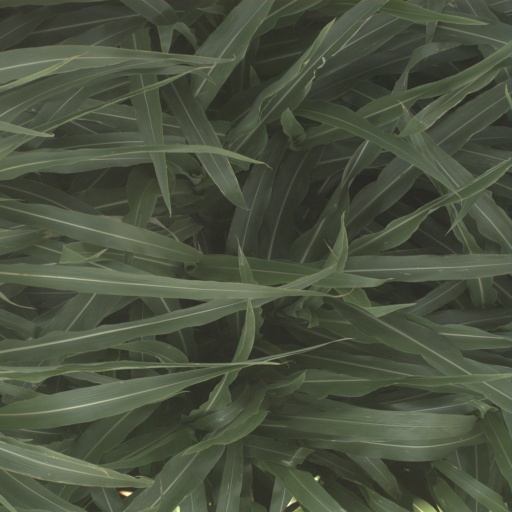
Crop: sorghum